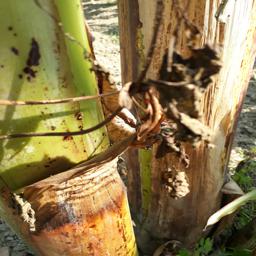
Label: PSEUDOSTEM WEEVIL